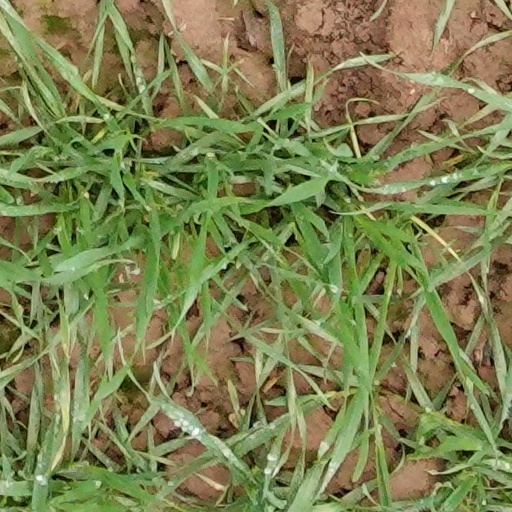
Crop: wheat